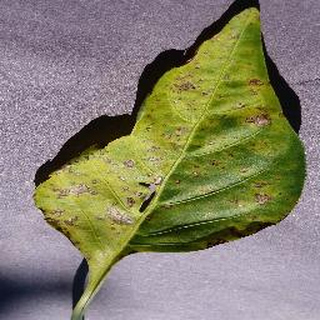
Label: bell_pepper_bacterial_spot